Nice Time

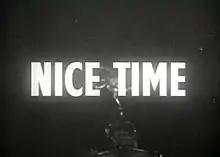

Nice Time is a 1957 documentary film made by Alain Tanner and Claude Goretta in Britain and included in the third Free Cinema programme at the National Film Theatre, London in May 1957. It won the Experimental Film prize at the film festival in Venice and much critical praise.